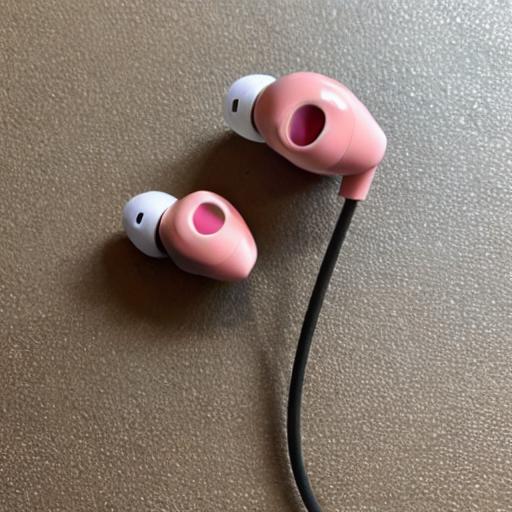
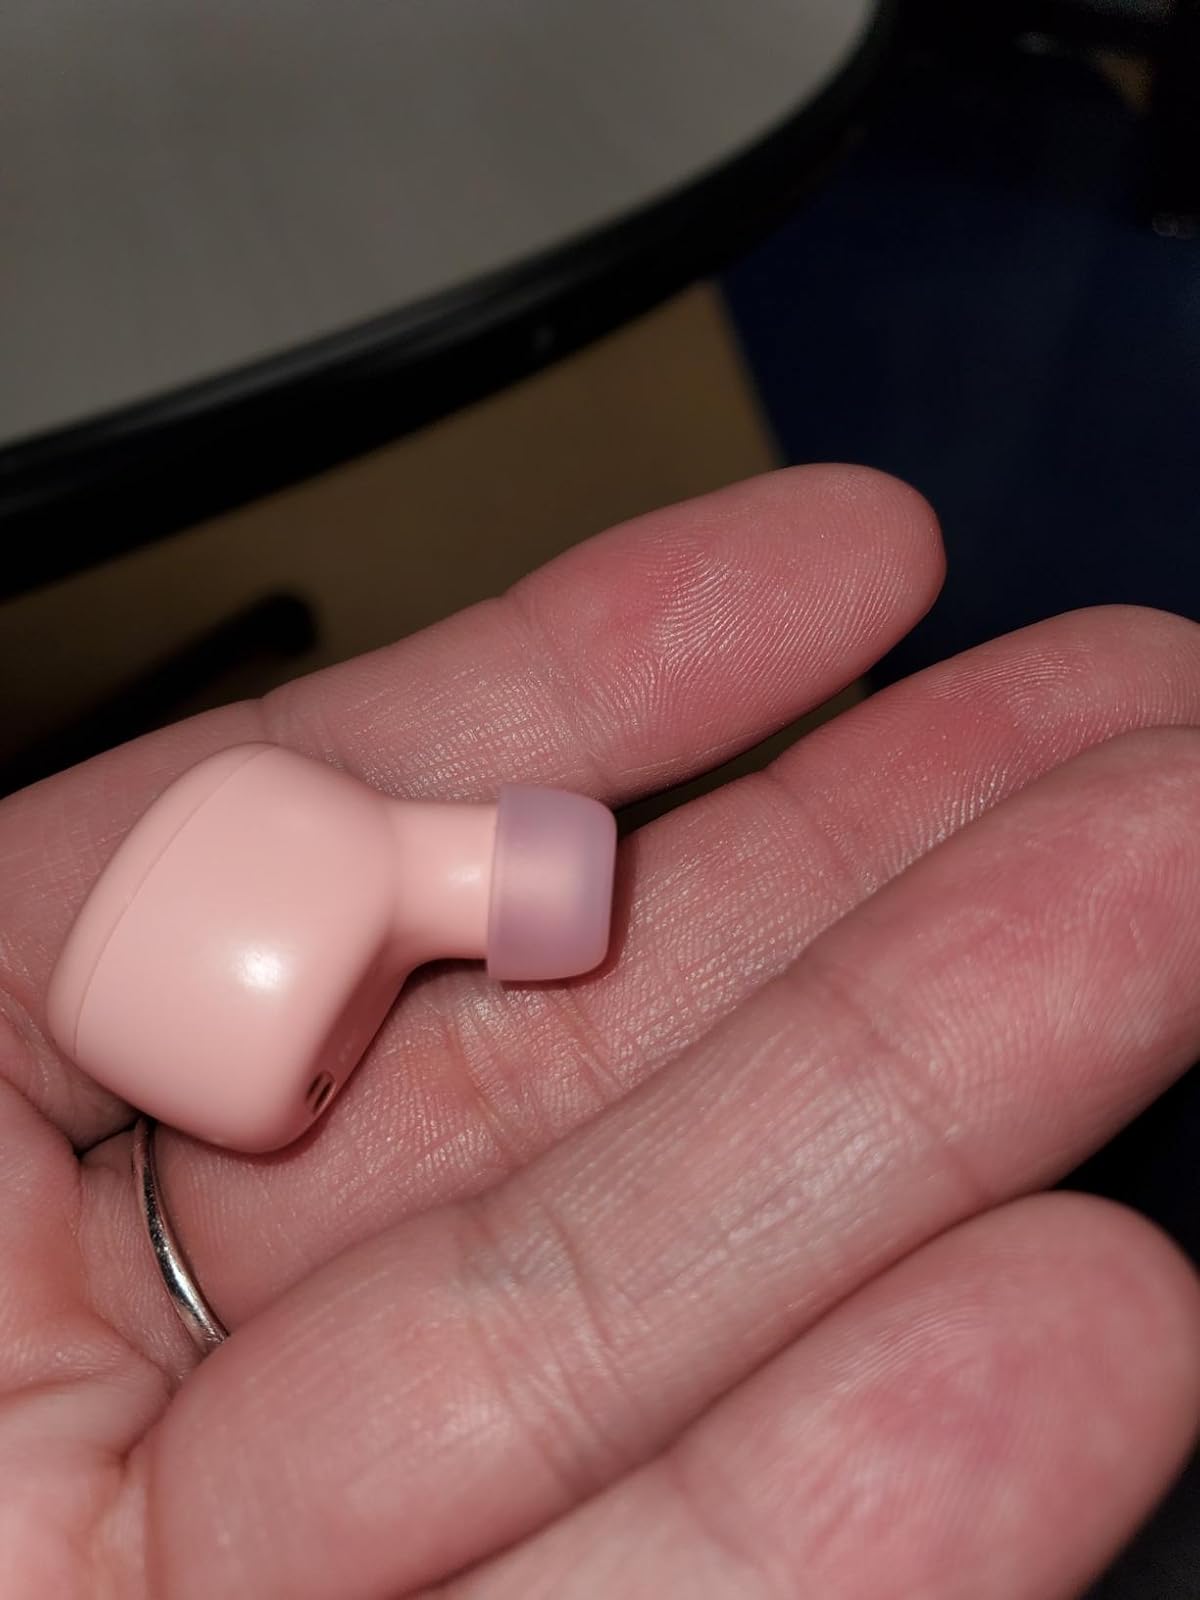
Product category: earbuds
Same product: no